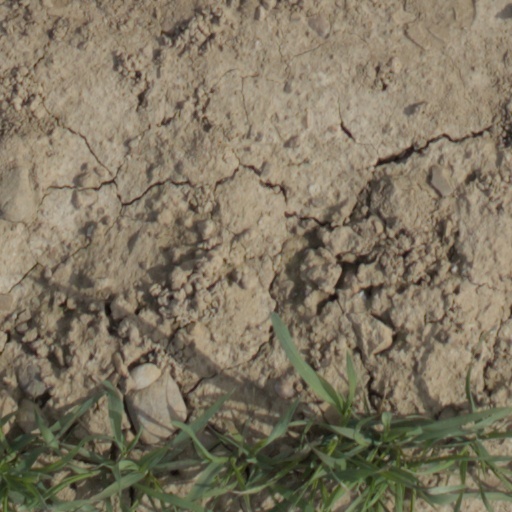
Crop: wheat